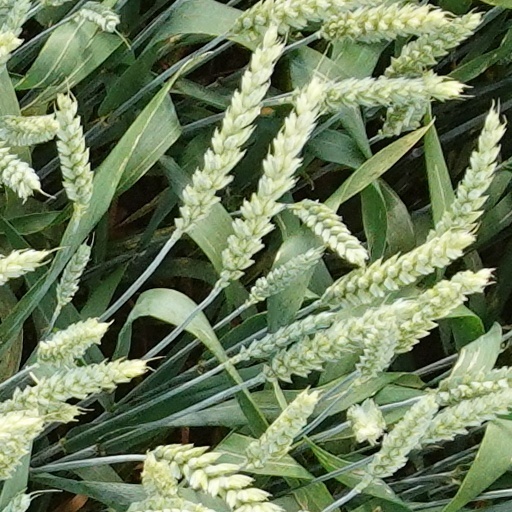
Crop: wheat